Sniper rifle

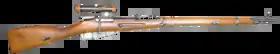
Russian Model 1891/30 sniper rifle with PU 3.5×21 sight

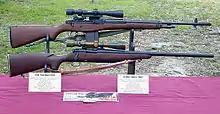
Vietnam War era sniper rifles, US Army XM21 (top) and USMC M40 (bottom)

During World War I, the accuracy of the sniper rifle was greatly improved. By the end of World War II, snipers were reported to provide "reasonable accuracy" over with anything over this range being unpredictable. It was during World War I and II that the word ‘sniper’ began to be used commonly, whereas previously those who were armed with sniper rifles were referred to as sharpshooters or marksmen.